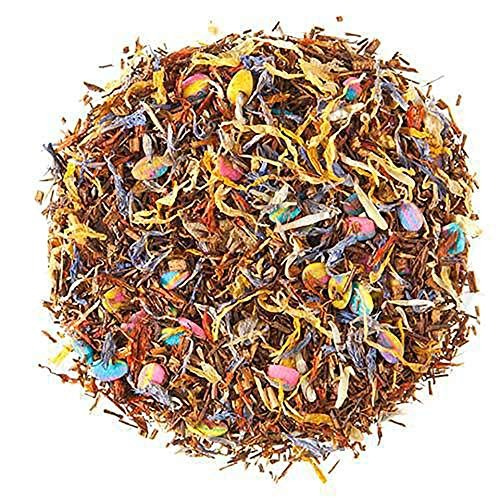
Item Name: Spring in Place de la Madeleine Rooibos Tea - Loose Leaf - 4oz
Bullet Point 1: Toasted almond tart with a sweet smooth finish. Rooibos goodness from Paris's Place de la Madeleine.
Bullet Point 2: Ingredients: Rooibos, Candy*, Safflower + Cornflower + Calendula petals, Natural flavors (organic compliant). (*Candy:Sugar, Rice flour, Partially Hydrogenated Vegetable Oil, Corn Starch, Arabic + Cellulose Gum,Confectioners Glaze,Carageenan, Soy Lecithin, Yellow5, Red3, Blue1, Artificial Flavors)
Bullet Point 3: Caffeine free herbal tea
Value: 4.0
Unit: Ounce

Price: 12.97